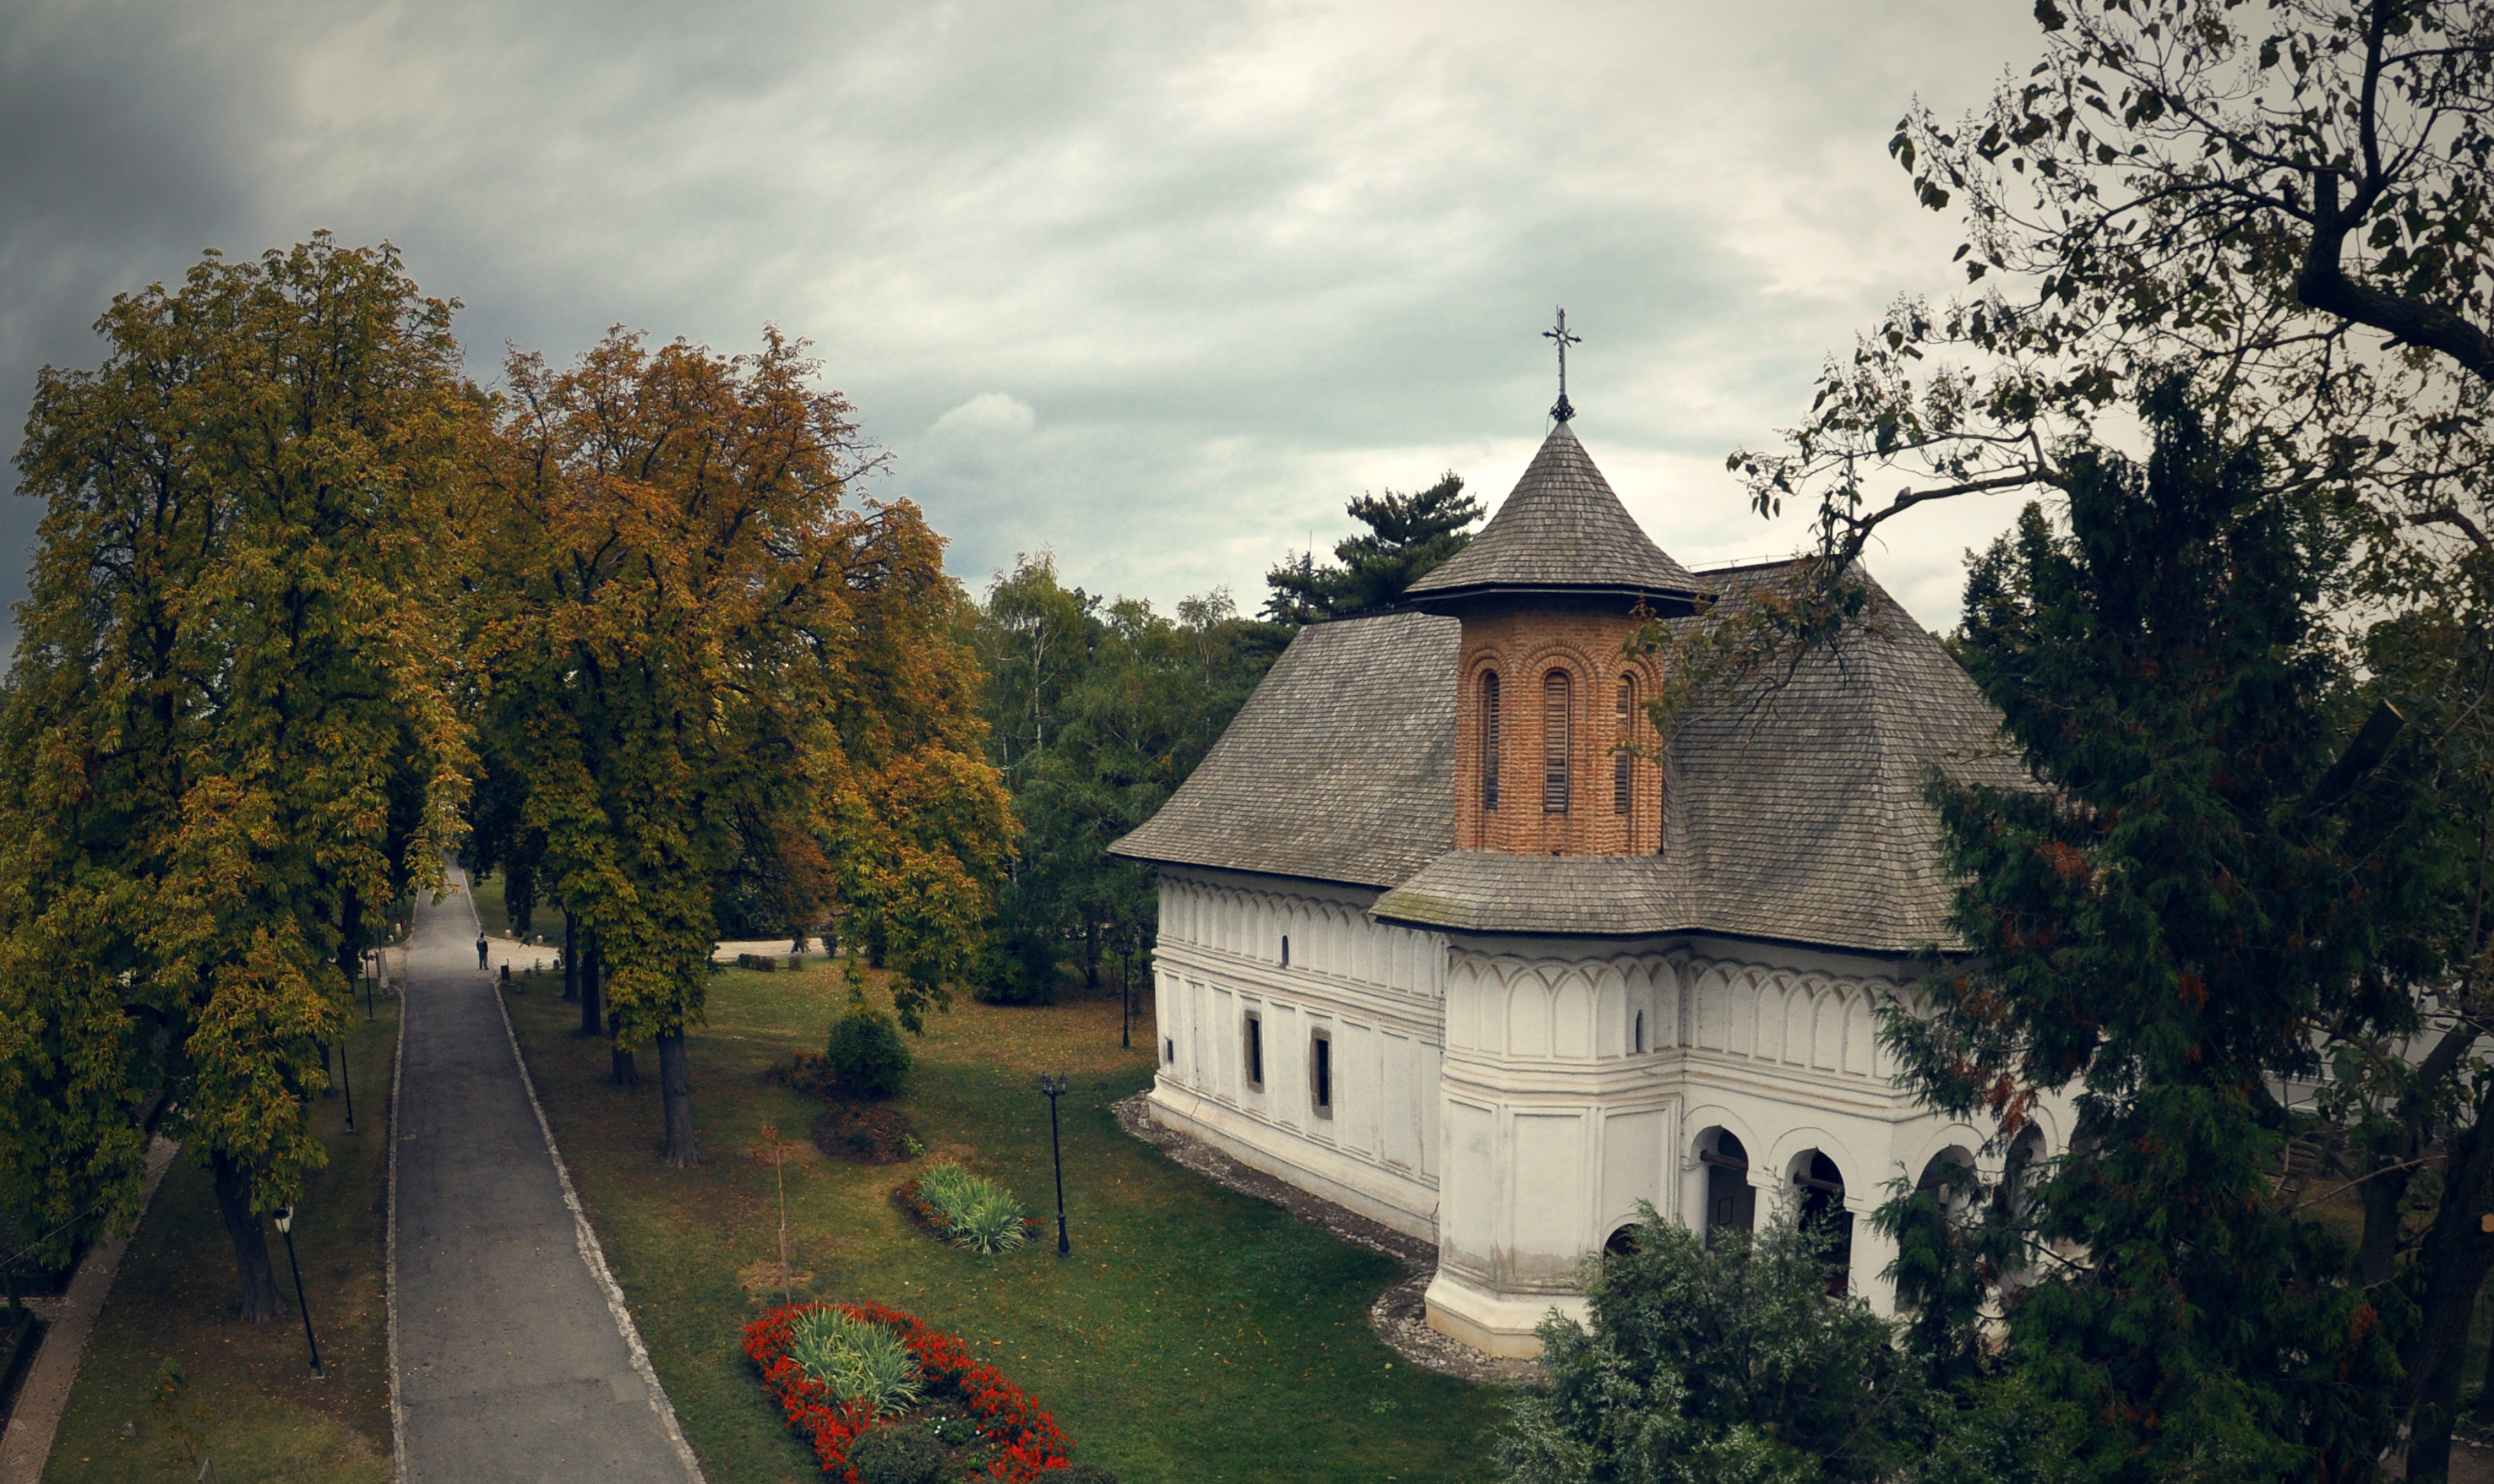
tree, architecture, photography, house, building, chateau, monument, photo, explore, autumn, religion, church, chapel, cross, christian, place of worship, photos, religious, cool image, de, monastery, churches, fisheye, fotografie, christianity, romana, explored, orthodox, eastern, estate, romania, bucharest, bor, biserica, arhitectura, wallachia, orthodoxy, cruce, romanian, ortodoxa, patrimoniu, ortodox, ortodoxia, ortodoxie, cretinism, cretin, ecclesiastical, bisericeasc, cladire, edificiu, bucuresti, valahia, tararomaneasca, orthodoxe, brancovenesc, brncoveneasc, brancoveanu, brincoveanustyle, brancovan, sita, acoperis, mogosoaia, ocnite, lmiifiima1529802, rural area